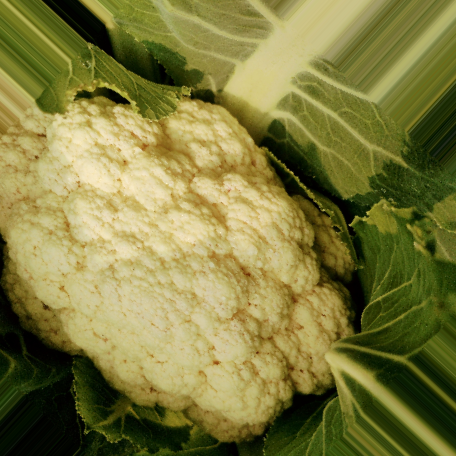
Label: Disease Free